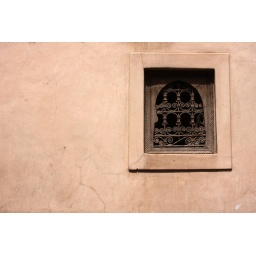
A window in the outer wall of the Ben Youssef Madrasa in Marrakech.